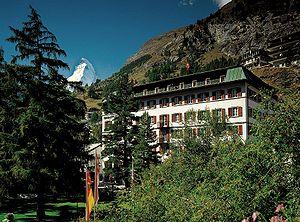
L’hôtel Monte Rosa est un hôtel, situé dans la principale rue de Zermatt. L'hôtel est inauguré le 24 juillet 1855, par Alexander Seiler, son premier propriétaire. Il est fréquenté par les membres de l'Alpine Club britannique pendant l'âge d'or de l'alpinisme, et notamment par Edward Whymper qui réalise la première ascension du Cervin en 1865. L'hôtel doit son nom à la montagne la plus haute située à proximité de Zermatt, le mont Rose.